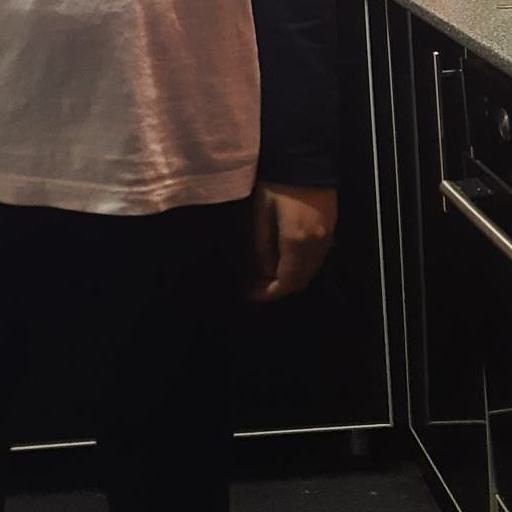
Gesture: no_gesture